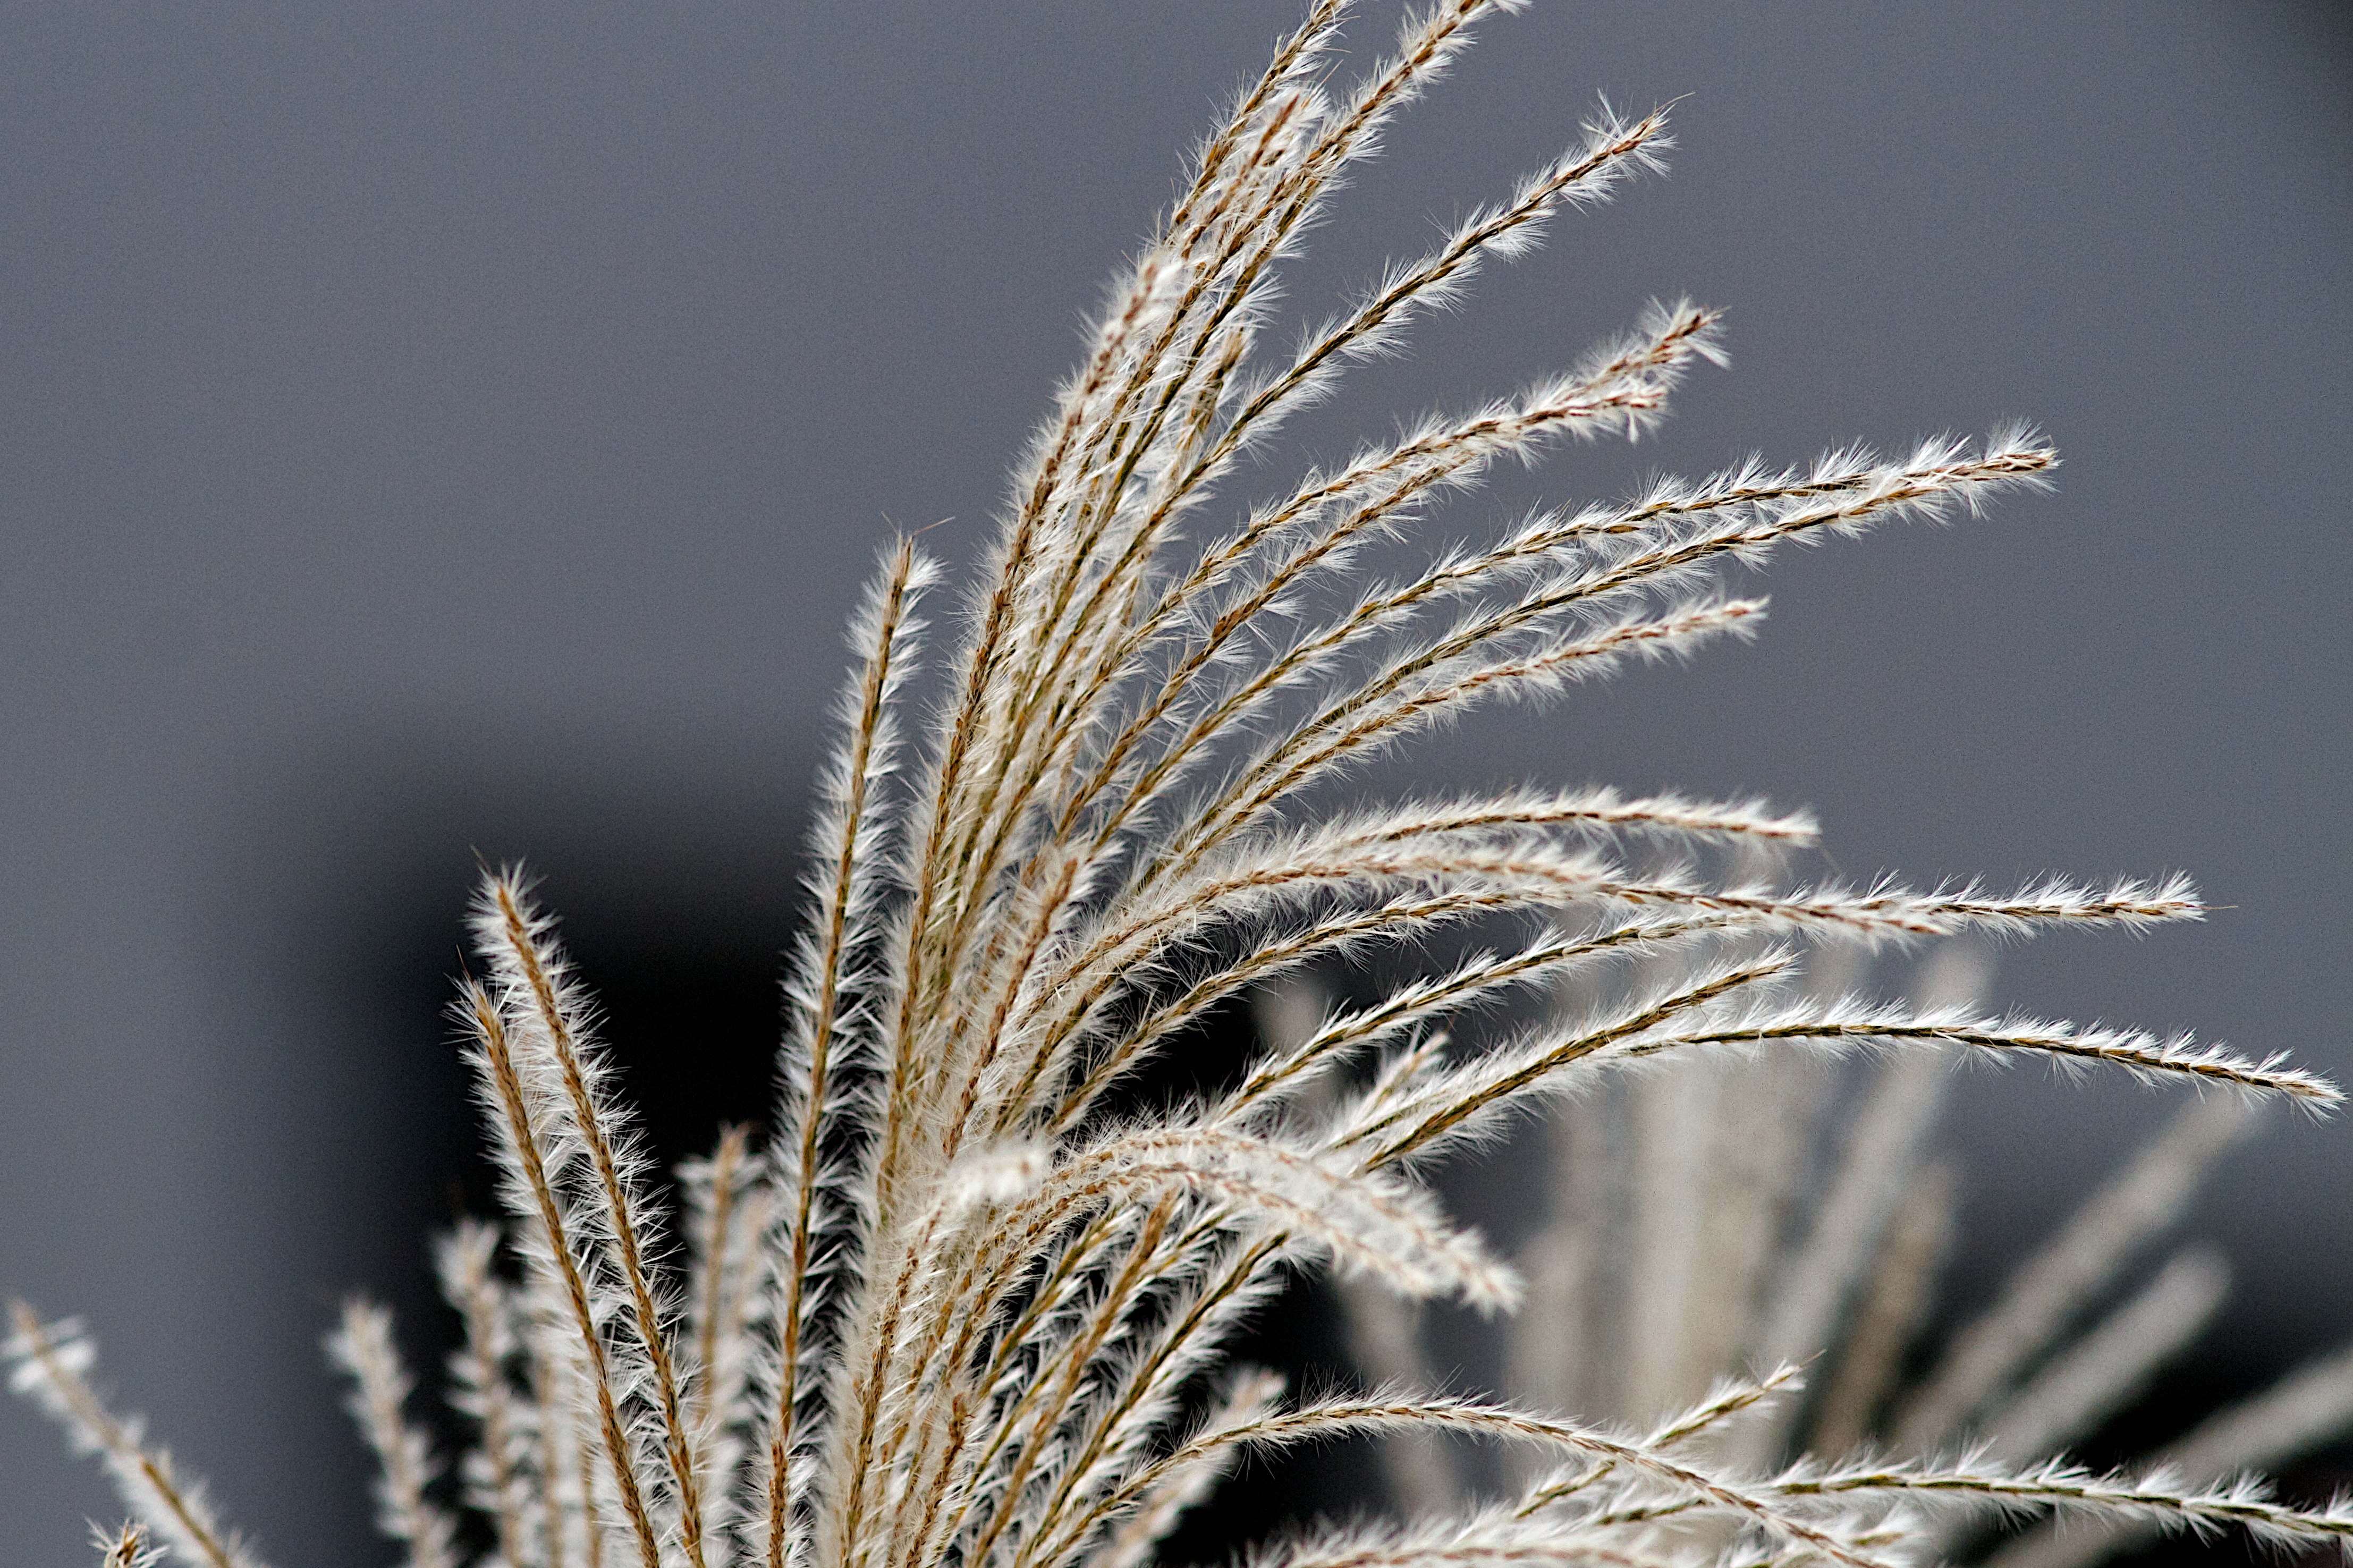
tree, nature, grass, branch, plant, photography, wheat, leaf, flower, frost, food, flora, twig, close up, vermont, macro photography, flowering plant, grass family, land plant, arecales